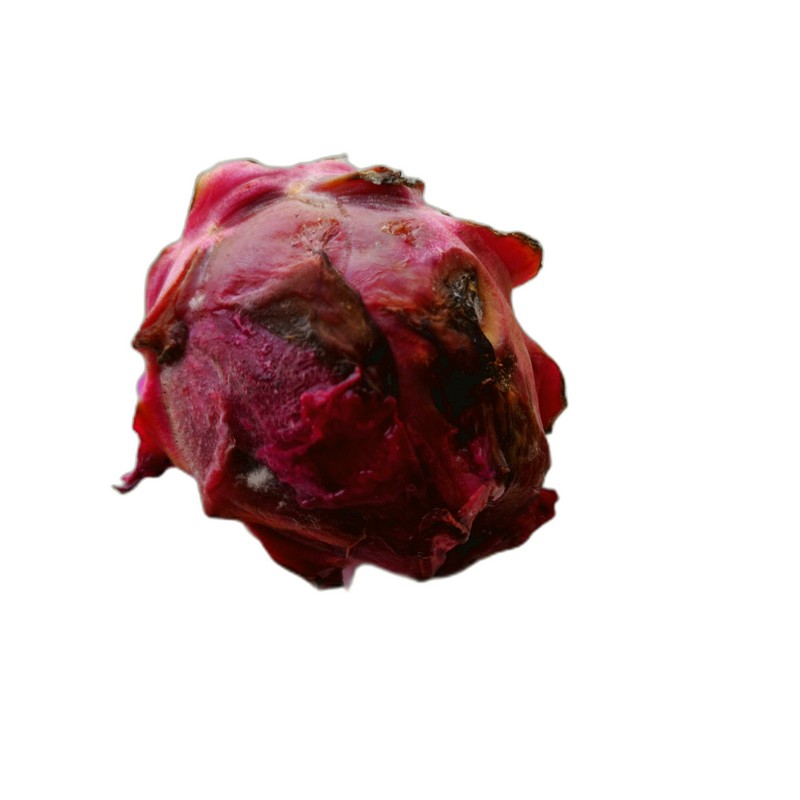
Label: Defect Dragon Fruit